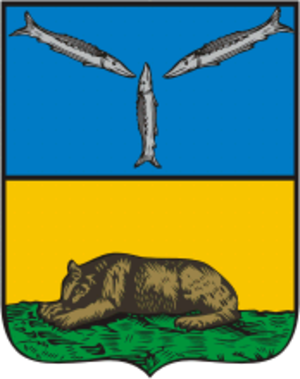
Volsk
Volsk er en by i det vestlige Rusland, beliggende i Saratov oblast, ved bredden af floden Volga. Volsk har 63.212 indbyggere. Byen ligger 147 km nordøst for Saratov. Predtupikovaja banegården på Privolzjskaja jernbanen, der betjener oblasterne Saratov, Volgograd og Astrakhan har en station, Volsk-2, byen.